Bragayrac

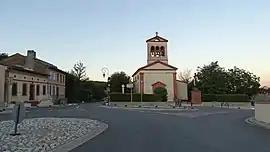
The church in Bragayrac

Bragayrac is a commune in the Haute-Garonne department in southwestern France.